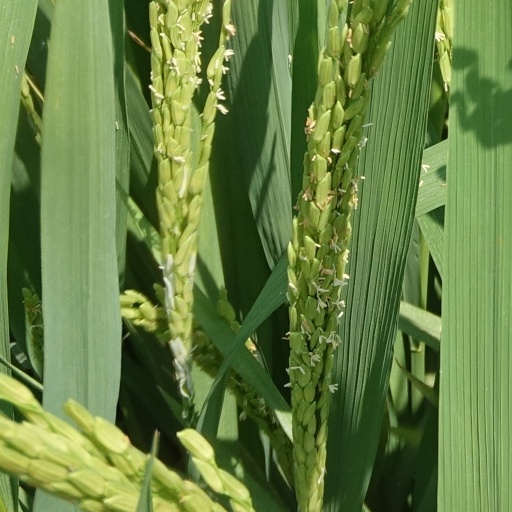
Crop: rice